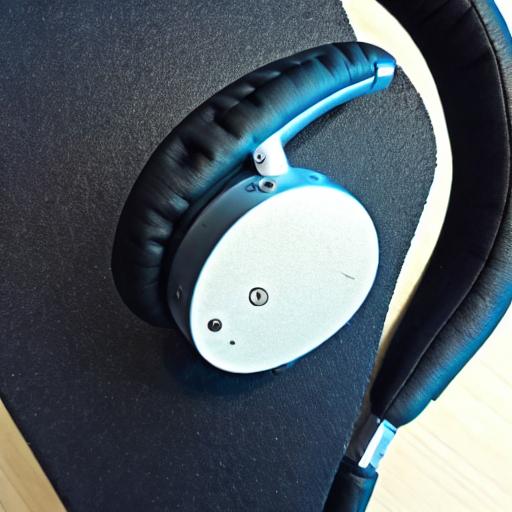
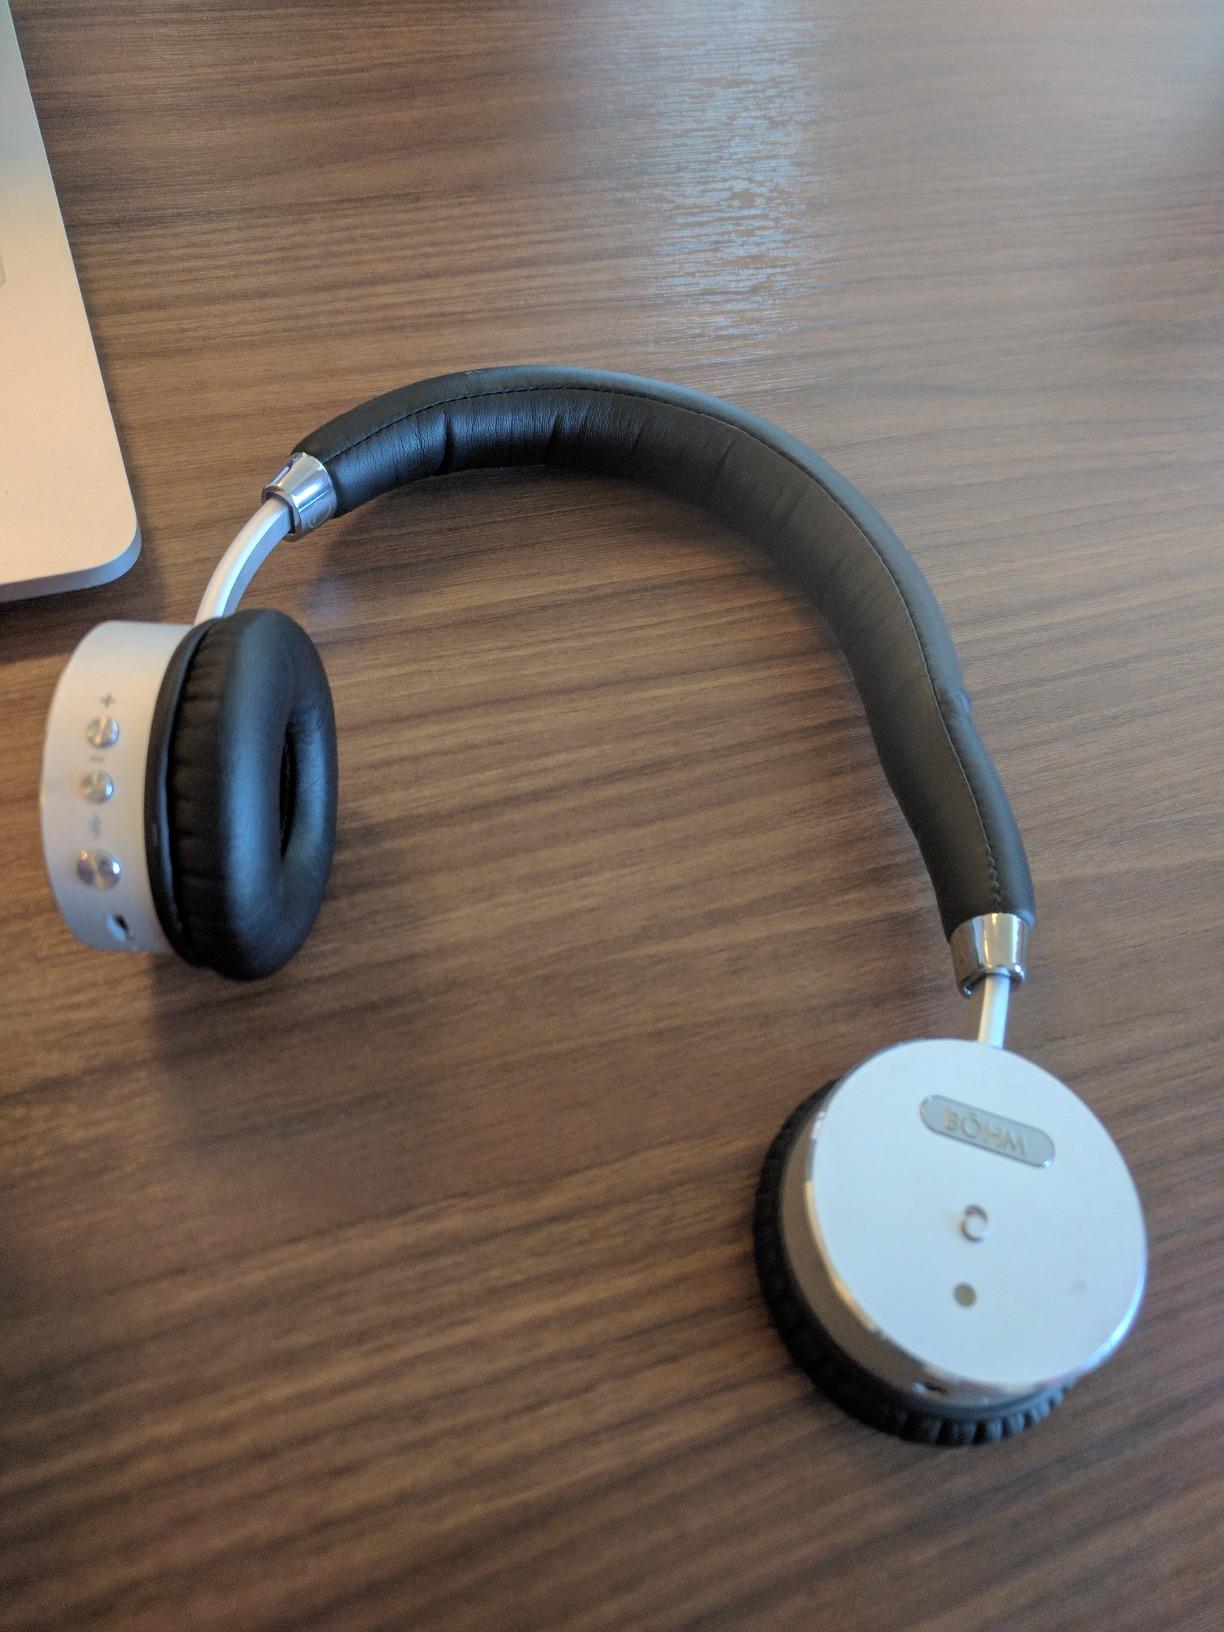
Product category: headphones
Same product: no